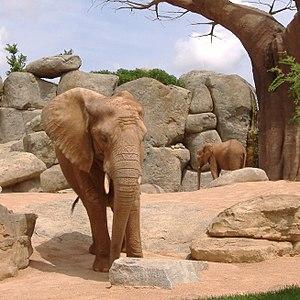
Le Bioparc Valencia est un parc zoologique espagnol situé en Communauté valencienne, au sein du quartier Sant Pau de Valence, dans la continuité des jardins du Turia et du parc de Cabecera. Fondé en 2008, il a remplacé le Jardin zoologique de Valence, qui était situé dans les Jardins del Real. Il est la propriété de la municipalité de Valence, mais est exploité par une société privée, Rain Forest Valencia, qui gère aussi le Bioparc Fuengirola, en Andalousie.